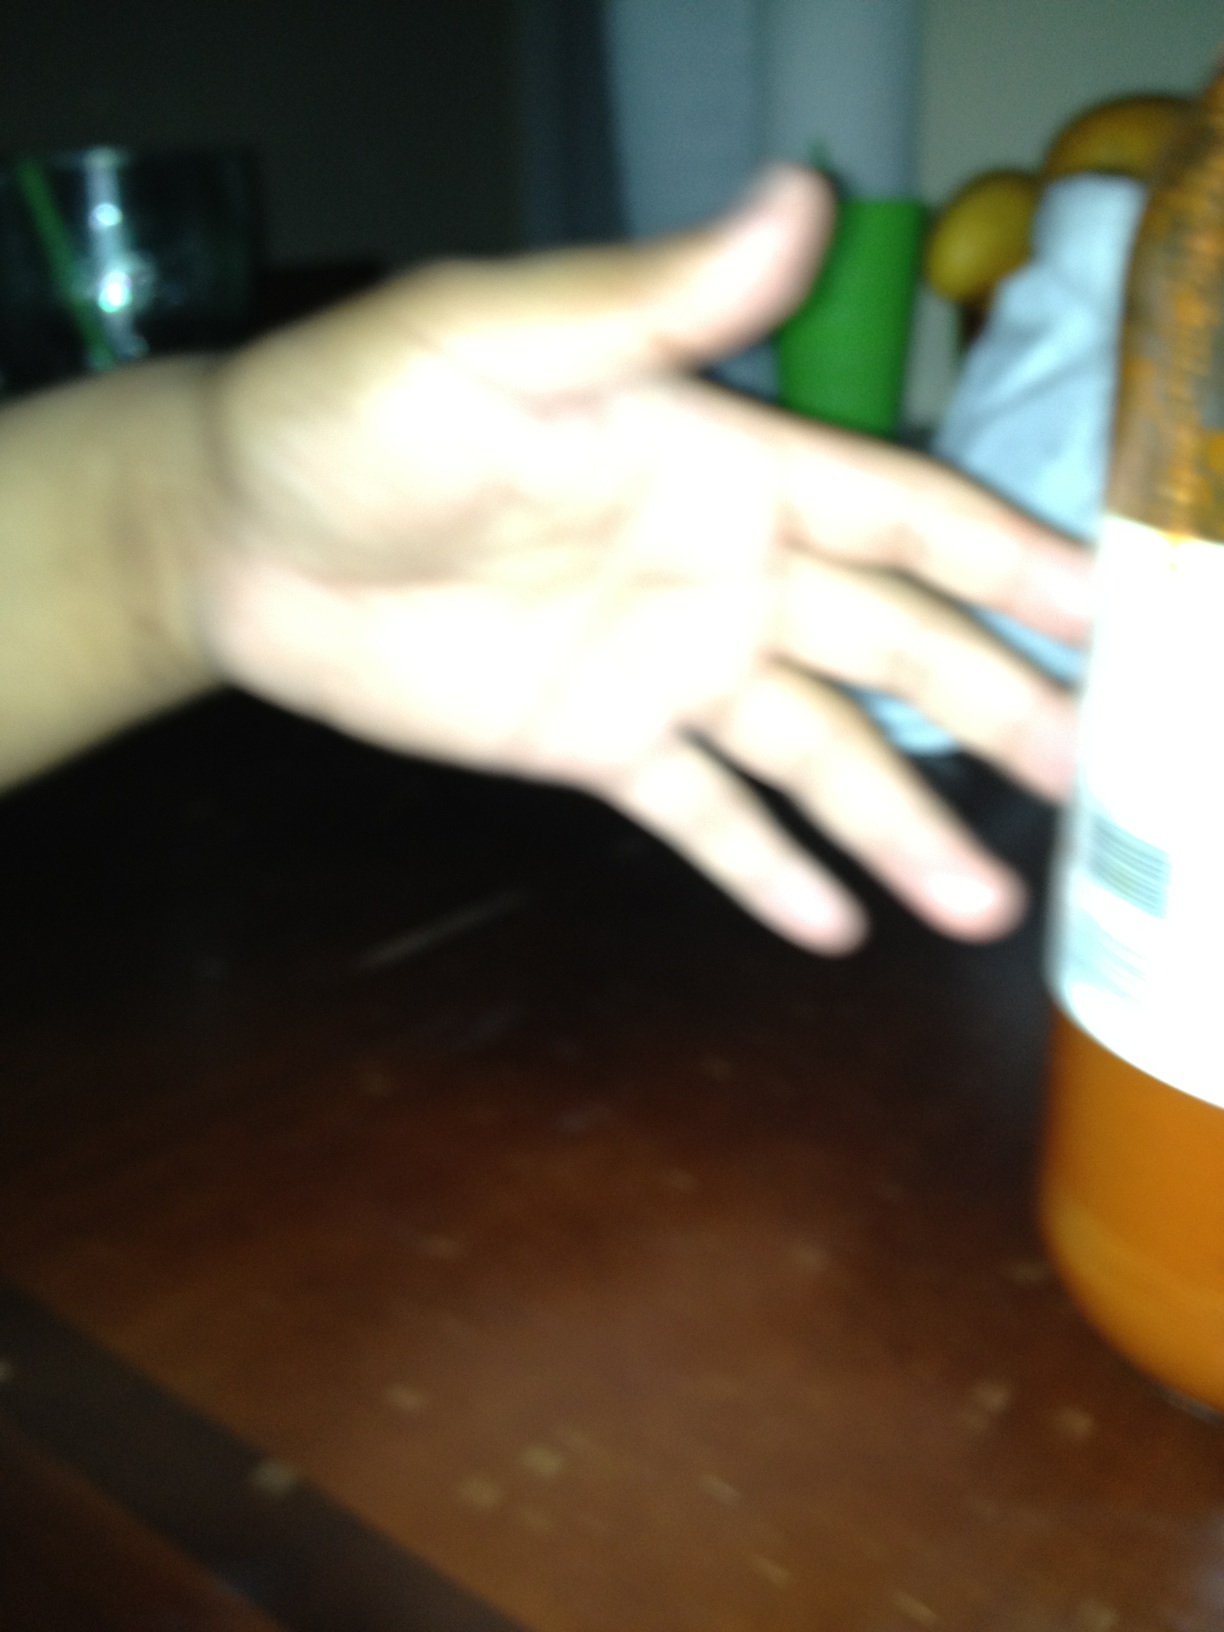Question: What kind of hot sauce is this?
Answer: unanswerable